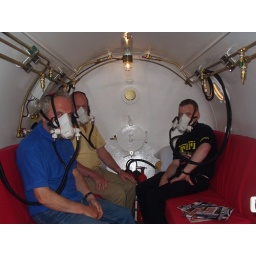
Me in the yellow shirt in a hyperbaric oxygen chamber